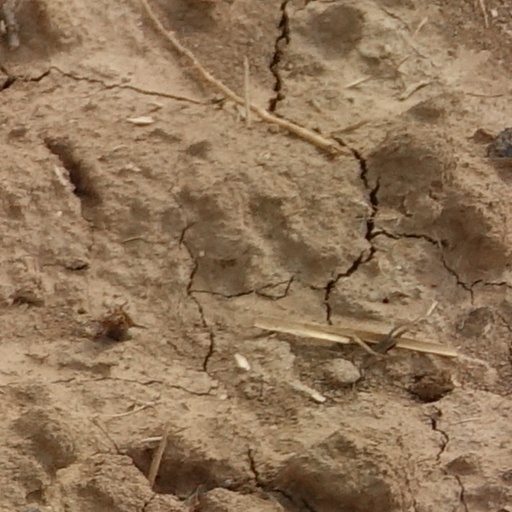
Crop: wheat